Aquila (TV series)

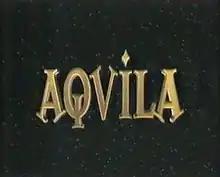
"Aquila" intertitle

Aquila is a British children's television show adapted from the 1997 book "Aquila" by British author Andrew Norriss. It follows two boys, Tom Baxter and Geoff Reynolds, who find a spacecraft while digging in a field.